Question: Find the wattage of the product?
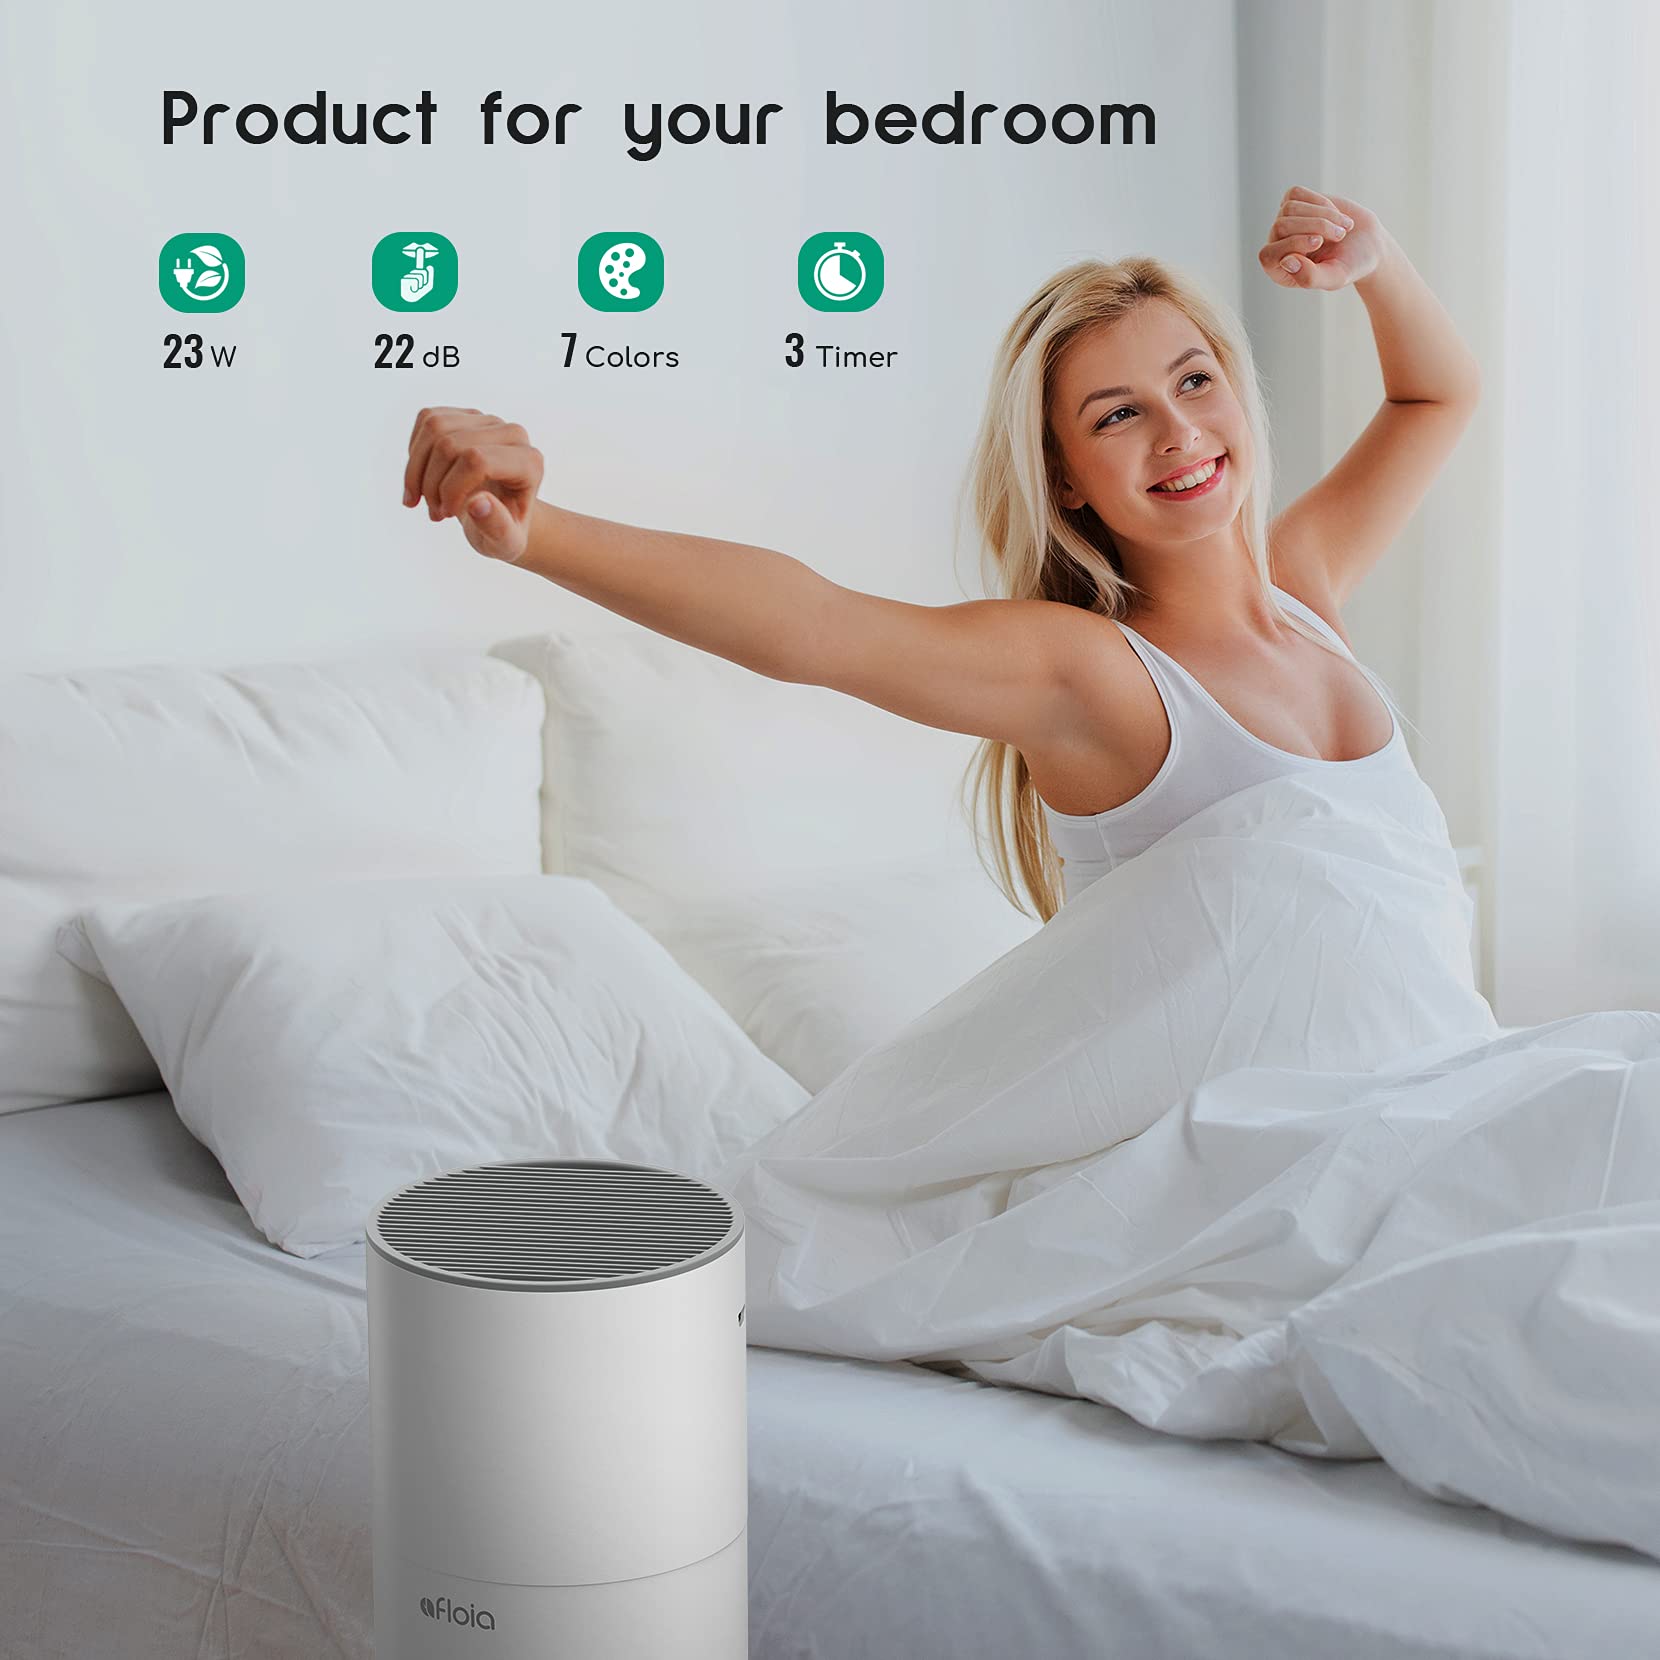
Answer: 23.0 watt